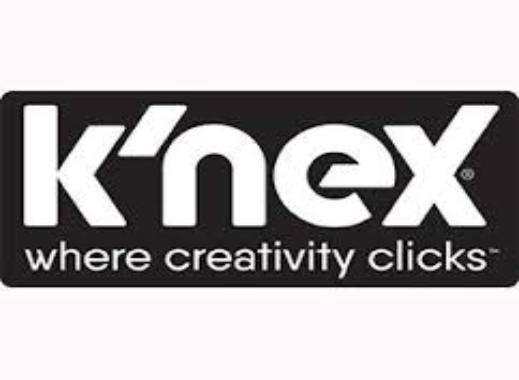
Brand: k'nex
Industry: Electronic